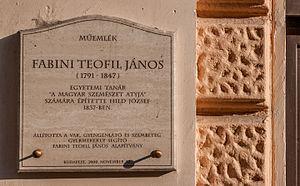
János Teofil Fabini, né Johann Gottlieb Fabini le 5 juillet 1791 à Hásság en Transylvanie et mort le 30 novembre 1847 à Pest, est un ophtalmologue, un chirurgien et un professeur hongrois. Il est considéré comme l'un des fondateurs de l'école hongroise d'ophtalmologie.